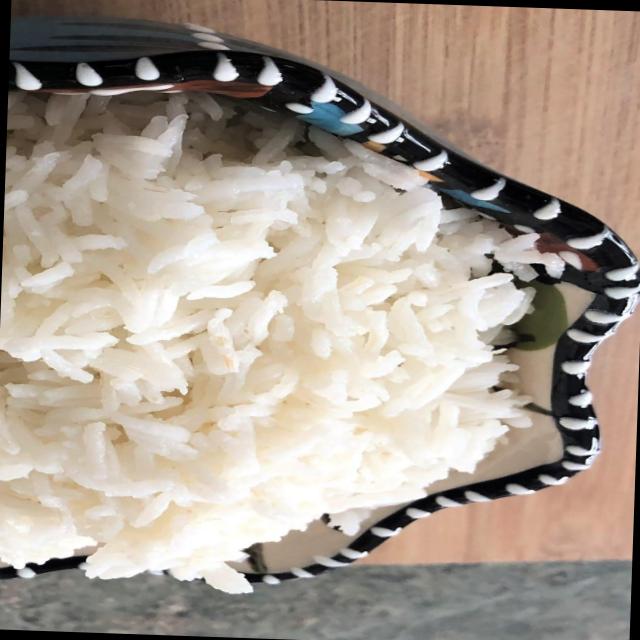
Dish: white_rice